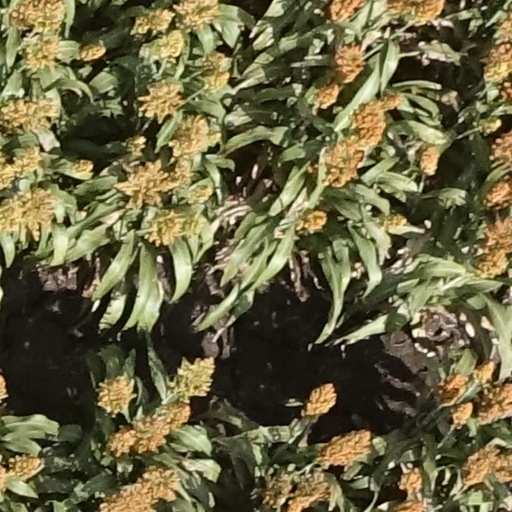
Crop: sorghum